Hearts on Ice

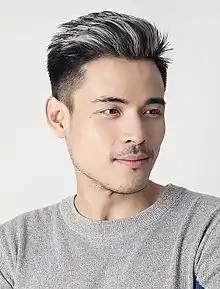
An image of Xian Lim.

According to AGB Nielsen Philippines' Nationwide Urban Television Audience Measurement People in television homes, the pilot episode of "Hearts on Ice" earned a 9.2% rating.